Antibonding molecular orbital

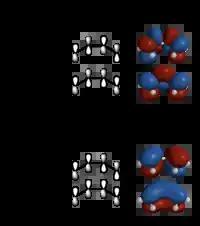
Butadiene pi molecular orbitals. The two colors show opposite signs of the wavefunction.

In molecules with several atoms, some orbitals may be delocalized over more than two atoms. A particular molecular orbital may be "bonding with respect to some adjacent pairs of atoms" and "antibonding with respect to other pairs". If the bonding interactions outnumber the antibonding interactions, the MO is said to be "bonding", whereas, if the antibonding interactions outnumber the bonding interactions, the molecular orbital is said to be "antibonding".